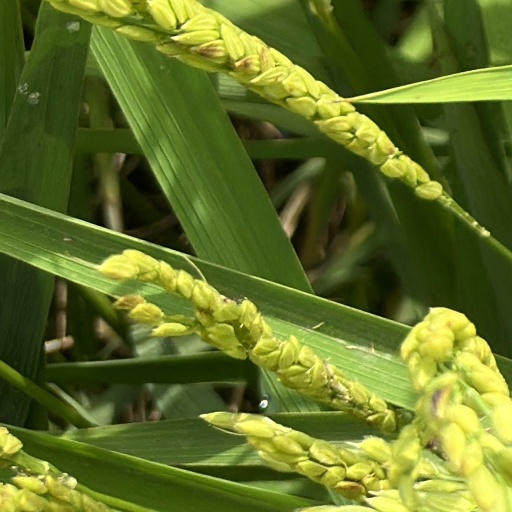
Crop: rice